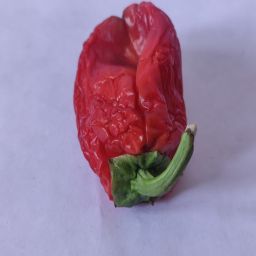
Crop: Bell Pepper
Quality: Dried